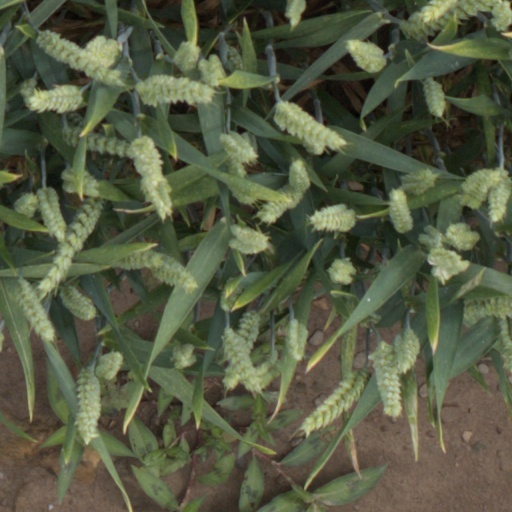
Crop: wheat